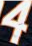
Number: 4